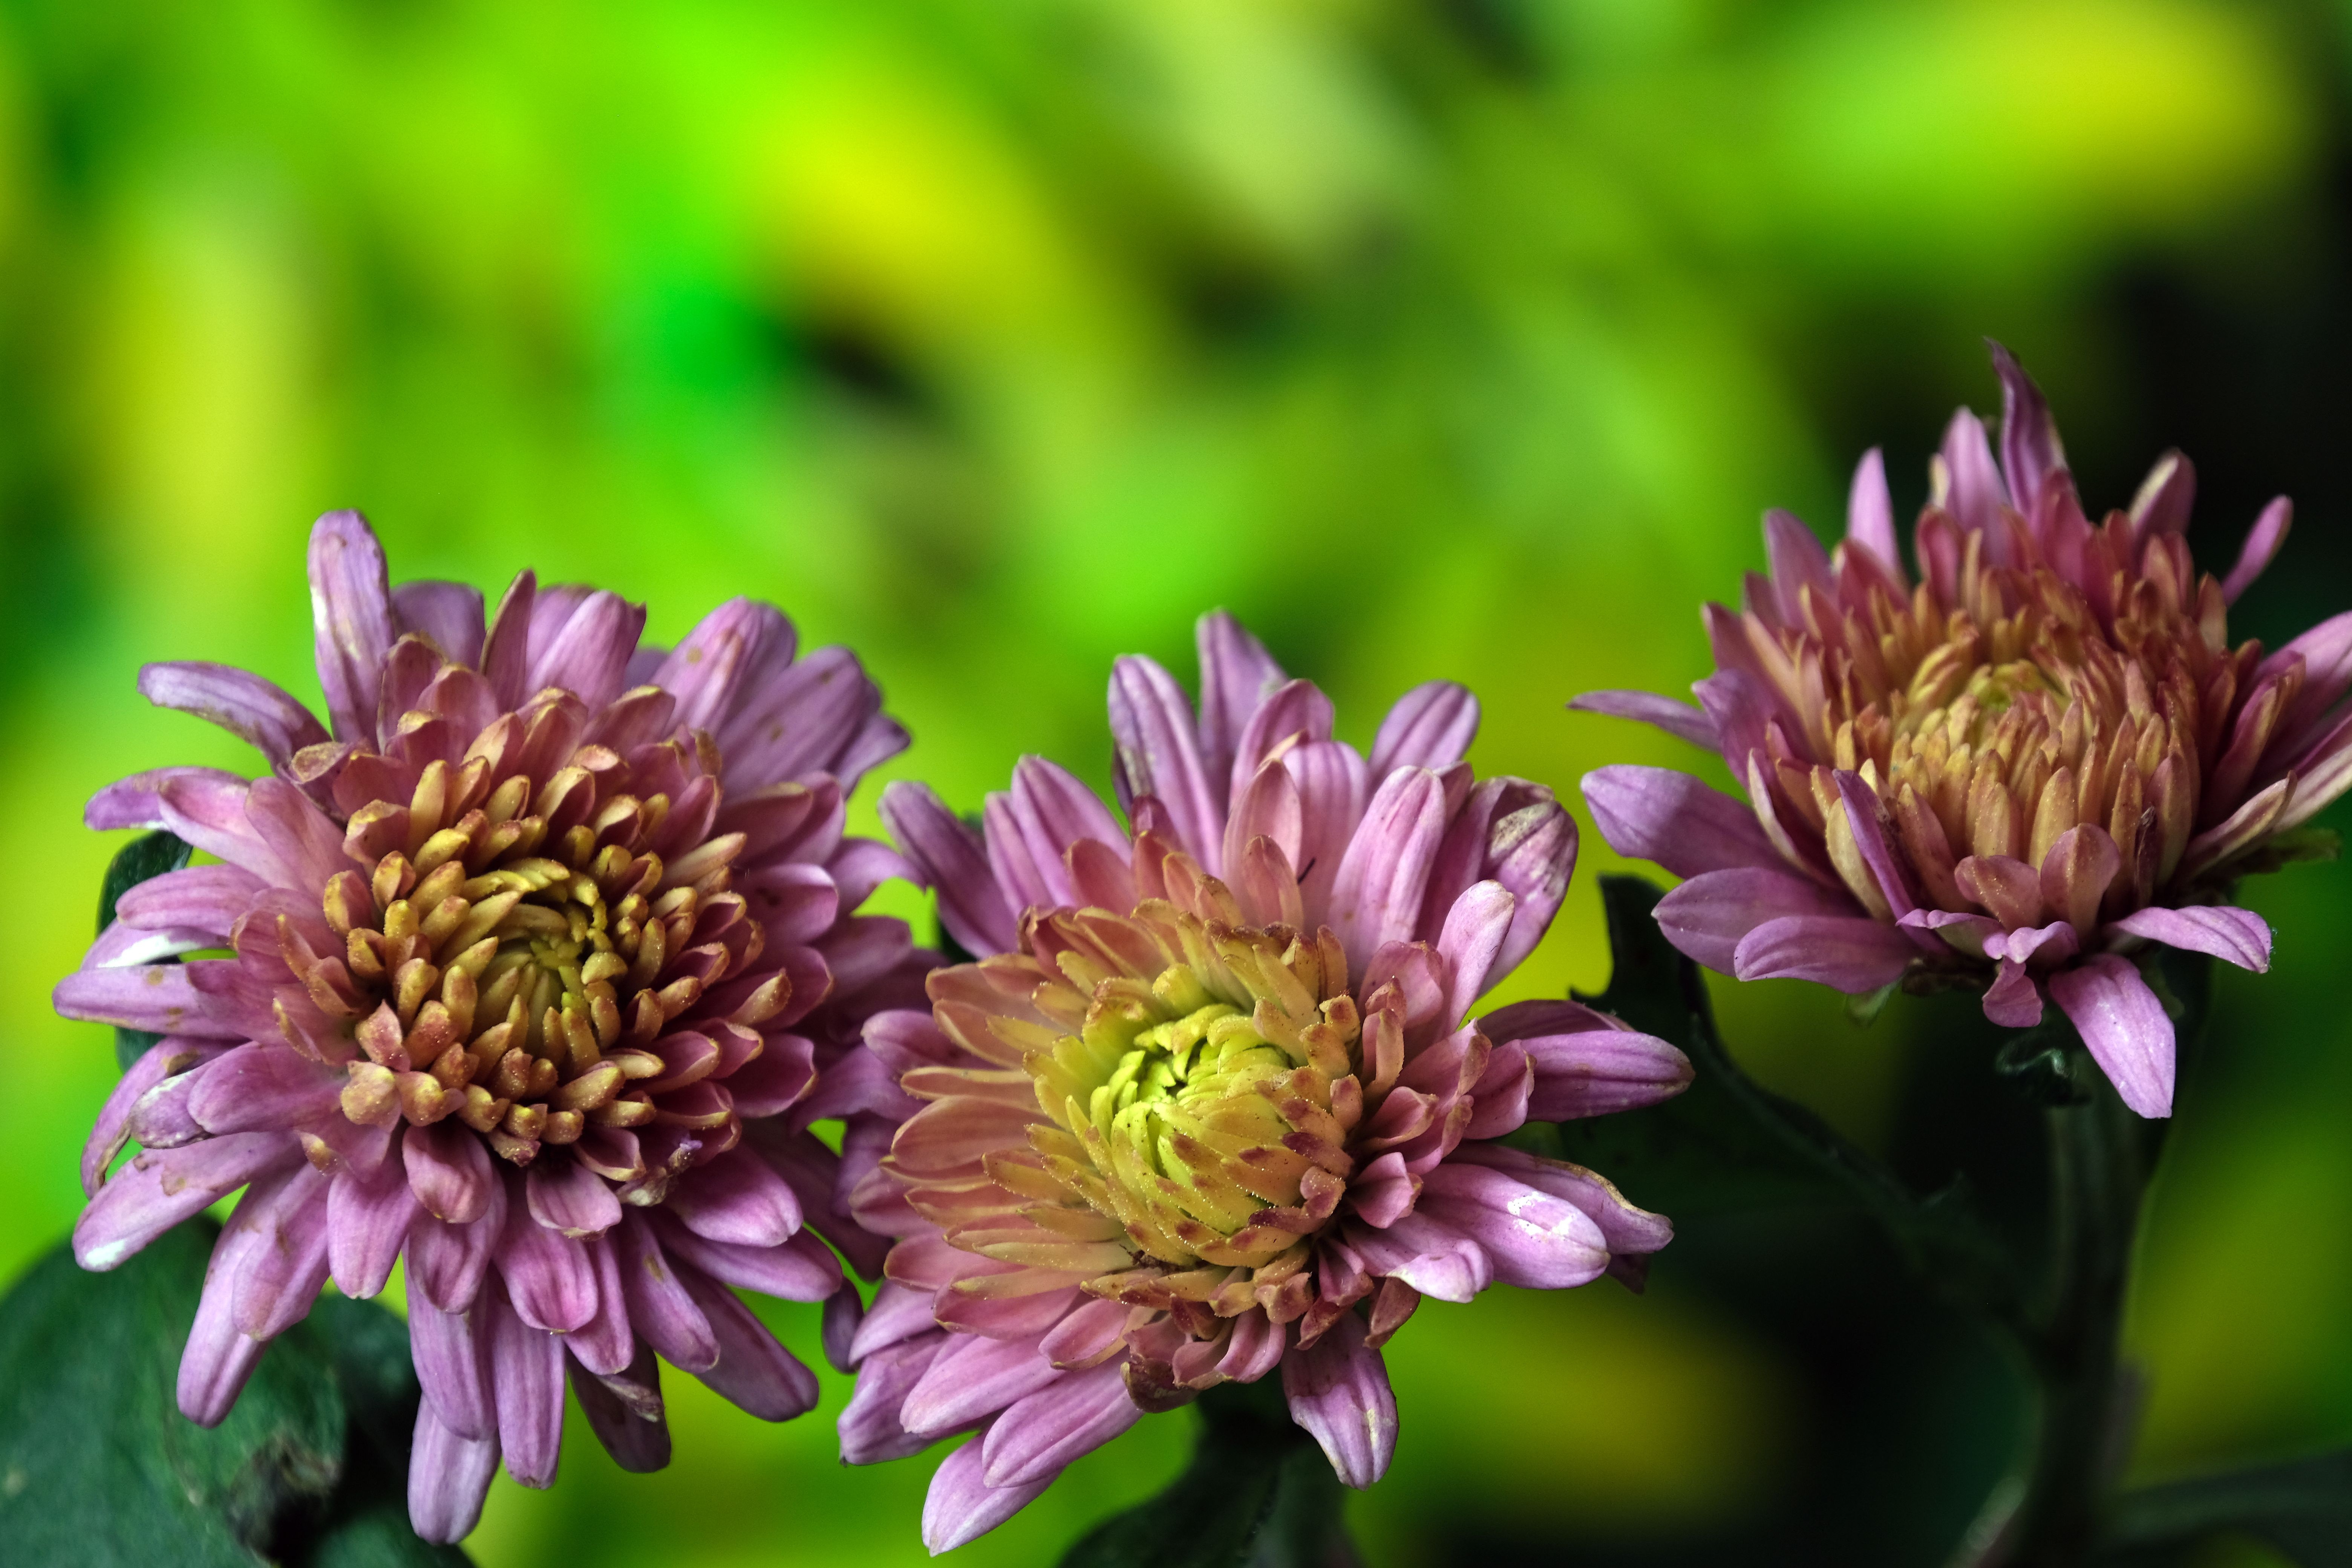
flower, plant, purple, petal, herbaceous plant, annual plant, flowering plant, flower arranging, grass, daisy family, pollen, floristry, floral design, groundcover, cut flowers, magenta, macro photography, wildflower, landscape, plant stem, Pedicel, still life photography